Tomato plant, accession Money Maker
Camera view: tilt-top (135 deg); turntable rotation: 150 degrees
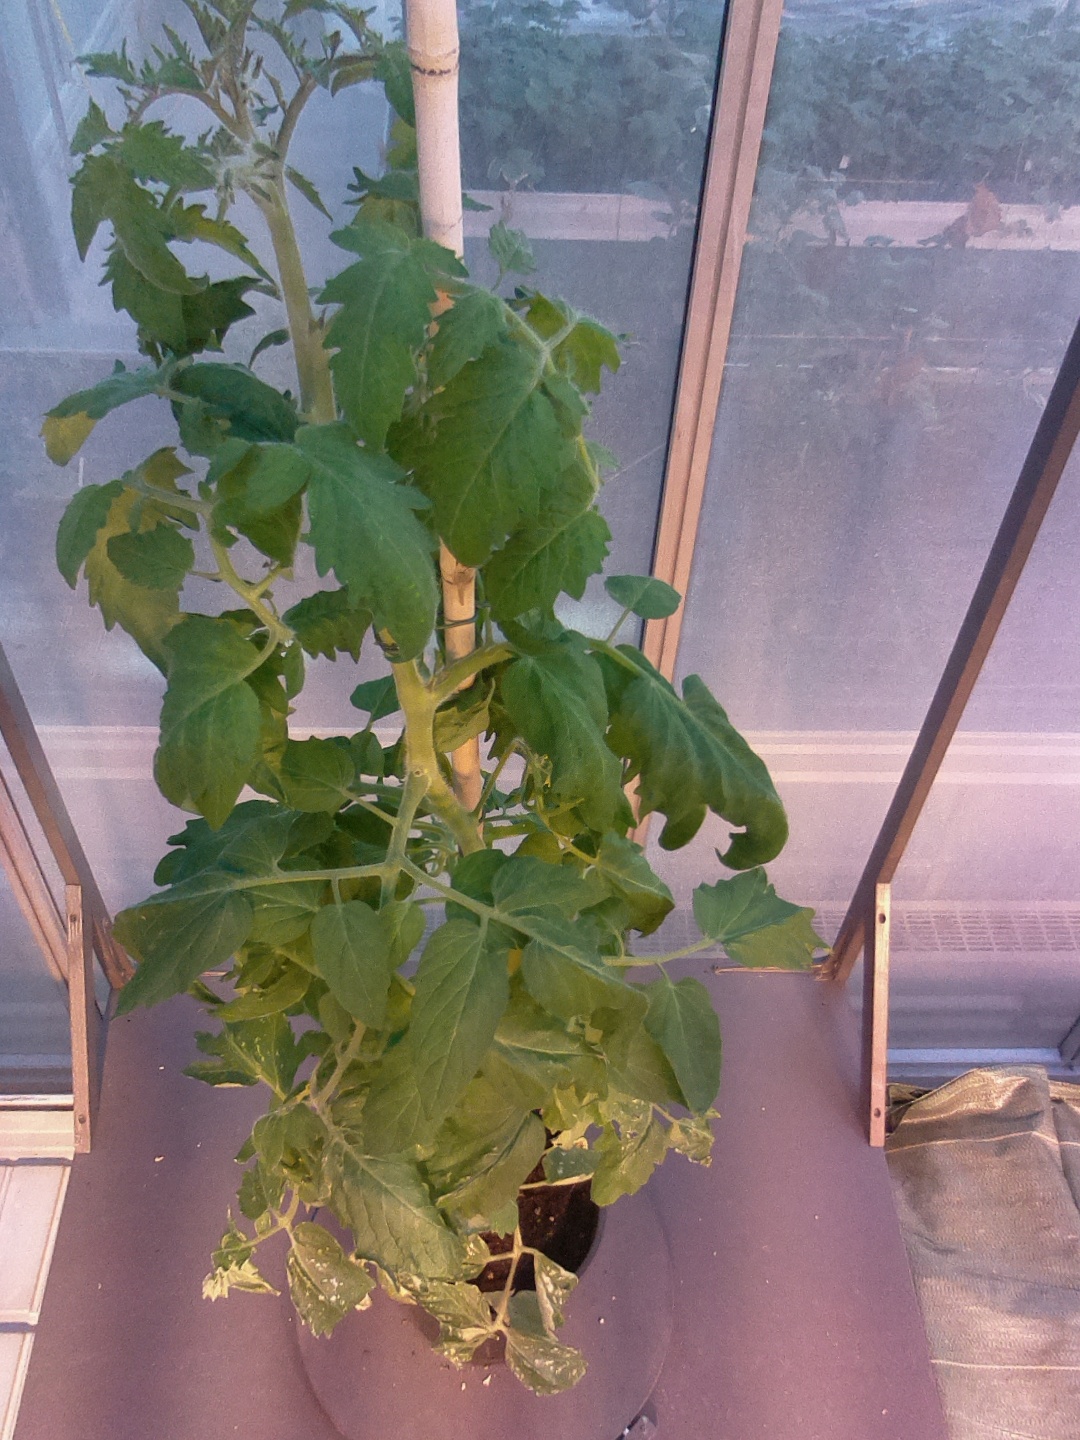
BBCH growth stage 63: 30%-40% of flowers open